Little White Schoolhouse

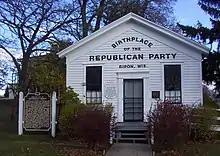
The schoolhouse in 2004, before its 2005 renovation.

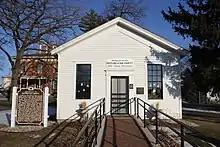
The schoolhouse in 2012, after its 2005 renovation.

The structure was built in its original location in 1853 as a school. It was championed as part of a wider education initiative by a New York transplant, Alvan Bovay. Bovay used his position in founding the school to further involve himself in politics, becoming a founder of the Republican Party, which formed during a meeting at the schoolhouse.